Colombian emeralds

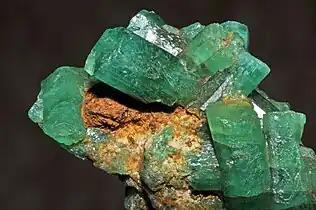
Emeralds, Muzo Mine, Vasquez-Yacopí Mining District, Colombia

Emeralds are green and sometime green with a blueish-tint precious gemstones that are mined in various geological settings. They are minerals in the beryl group of silicates. For more than 4,000 years, emeralds have been among the most valuable of all jewels. Colombia, located in northern South America, is the country that mines and produces the most emeralds for the global market, as well as the most desirable. It is estimated that Colombia accounts for 70–90% of the world's emerald market. While commercial grade emeralds are quite plentiful, fine and extra fine quality emeralds are extremely rare. Colombian emeralds over 50 carat can cost much more than diamonds of the same size.